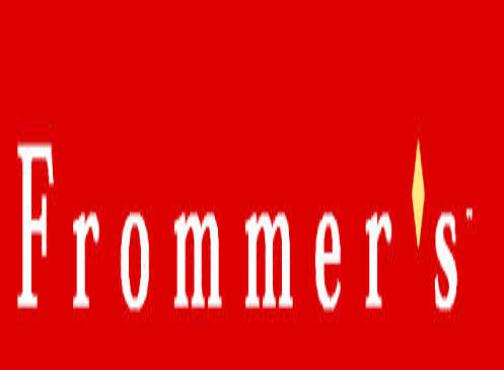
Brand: Frommer's
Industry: Necessities